Kennesaw State University

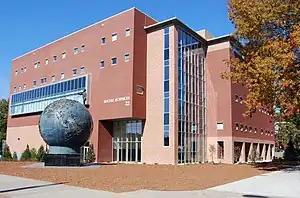
The Social Sciences Building and the Spaceship Earth sculpture

The Social Sciences building is located on the west section of campus on Campus Loop Road adjacent to the original campus historical district. The building features a 302-seat auditorium, a 100+ seat cinema classroom, a digital media lab, and 40 classrooms with advanced technology. The lobby features a Starbucks and study area. The Social Sciences building also meets Silver Rating LEED Green Building requirements and is the first building in the University System of Georgia to meet these specifications. In 2020, after the donation of a $9 million gift to the school by Norman and Lindy Radow, the College of Humanities and Social Sciences was renamed the Norman J. Radow College of Humanities and Social Sciences.